Politics of Portugal

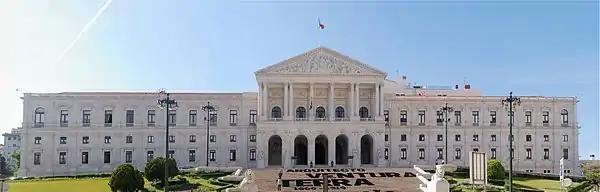
The São Bento Palace, home to the Portuguese Assembly of the Republic, in Lisbon

The first constitution was created in 1822 (following the Liberal Revolution of 1820), followed by a second in 1826, followed by a third in 1838 (after the Liberal Wars), a fourth in 1911 (following the 5 October 1910 revolution), and a fifth 1933 (after the 28 May 1926 coup d'état).